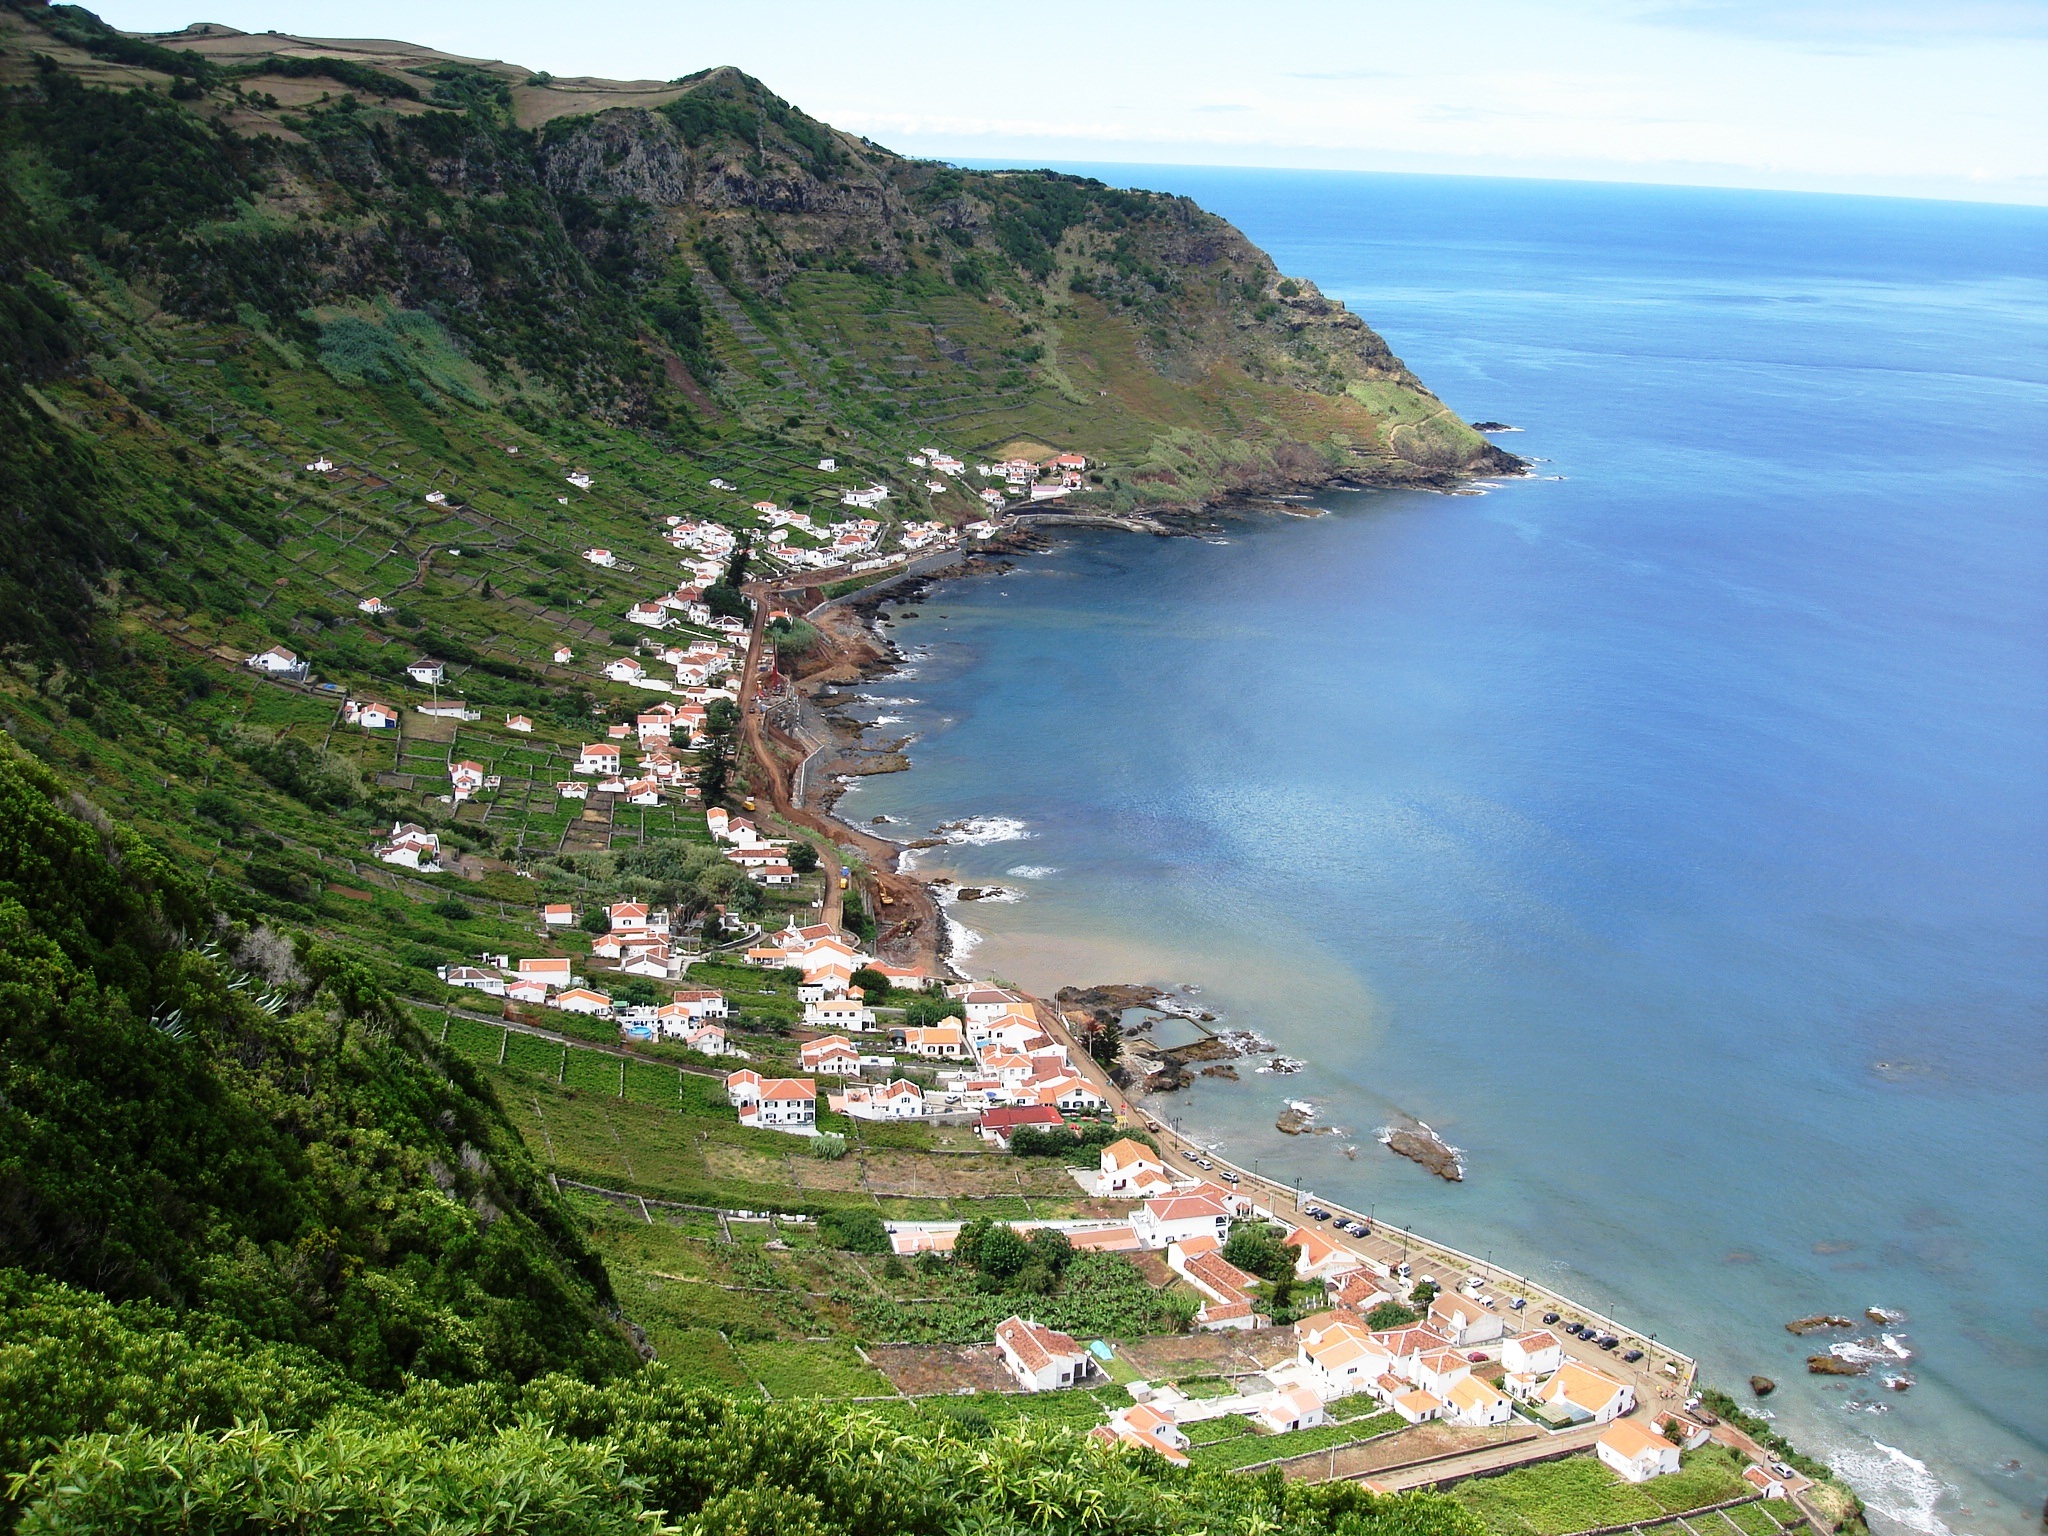
beach, landscape, sea, coast, nature, mountain range, cliff, cove, bay, fjord, terrain, body of water, mar, cape, beira mar, landform, azores, aerial photography, geographical feature